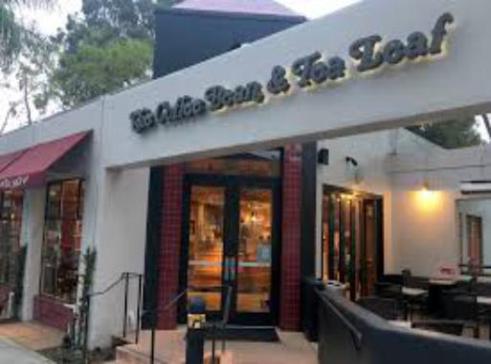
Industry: Food